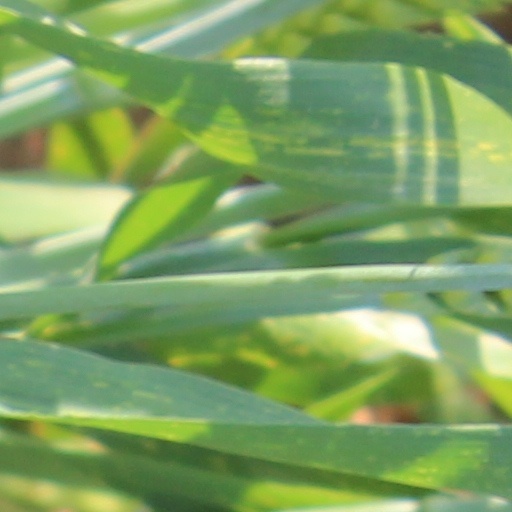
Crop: wheat